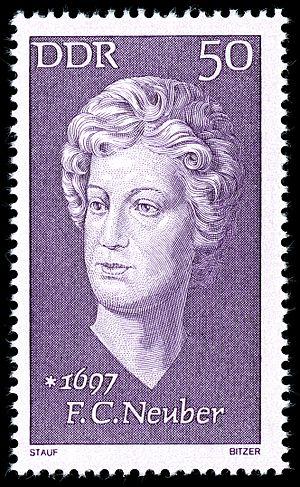
Friederike Caroline Neuber, surnommée Die Neuberin, née le 9 mars 1697 à Reichenbach im Vogtland et morte le 30 novembre 1760 à Laubegast, est une directrice et actrice de théâtre, l'une des plus célèbres dans l'histoire du théâtre allemand.